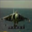
Label: airplane